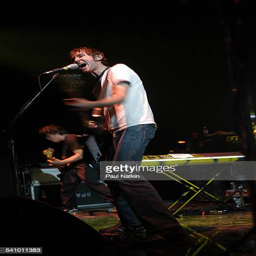
artist plays guitar as he performs us state